51st (Westmorland and Cumberland) Field Regiment, Royal Artillery

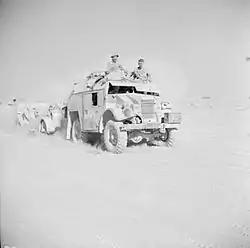
25-pounder and Quad tractor moving up to the front in the Western Desert.

Eighth Army was being formed in the Western Desert to carry out an autumn offensive to relieve Tobruk and drive the Axis out of Cyrenaica: Operation Crusader. Its troops were reinforced and reorganised accordingly. 51st (W&C) Field Rgt left 1st SA Bde on the frontier on 16 September and went back to the Nile Delta to link up with 4th SA Bde. The field artillery now had sufficient 25-pdrs and Quad gun tractors. Since the end of 1940 the RA had been producing enough battery staffs to begin the process of changing regiments from a two-battery to a three-battery organisation. (Three 8-gun batteries were easier to handle, and it meant that each infantry battalion in a brigade could be closely associated with its own battery.) The number 437 had been assigned to 51st (W&C) Field Rgt for its third battery, but the regiment did not finally form it until 16 October 1941.